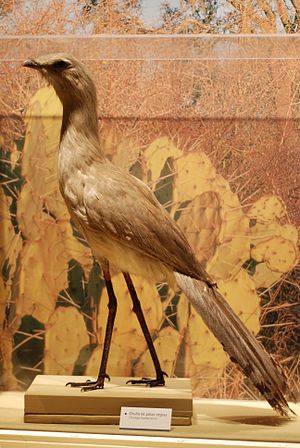
Seriemaer / Billeder
Seriemaer eller slangetraner er en lille familie af fugle med kun to arter i hver sin slægt. De lever begge i Sydamerika og færdes mest på jorden. Deres længde er for begges vedkommende omkring 90 centimeter.